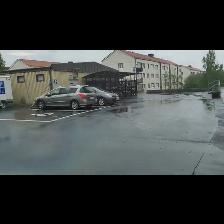
Label: NonHuman